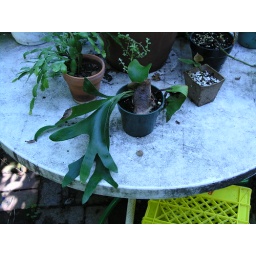
I am hanging in there says the plant in front. I am going to be moved to a new home says the plant in the back right corner